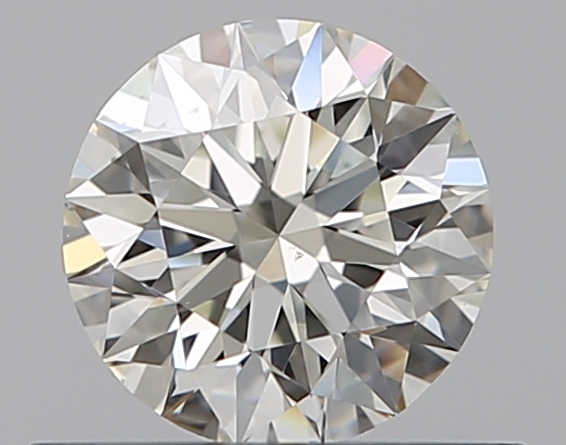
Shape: round
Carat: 0.5
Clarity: VS1
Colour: J
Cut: EX
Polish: EX
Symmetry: EX
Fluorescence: F
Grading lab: GIA
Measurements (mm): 5.06 x 5.09 x 3.18